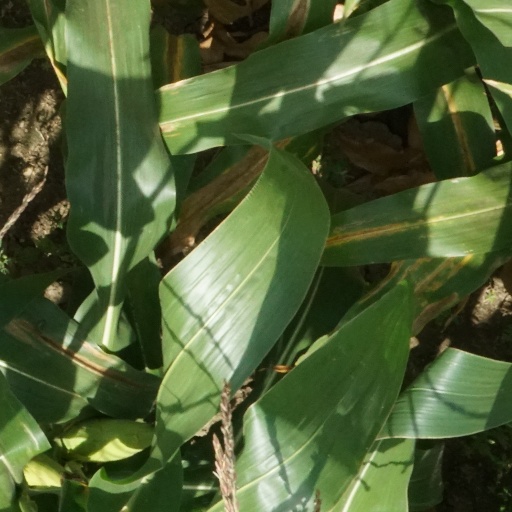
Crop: maize; corn